Café Majestic

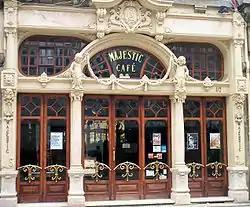
Main façade, Café Majestic.

Café Majestic is an historic café, located at Rua de Santa Catarina, in Porto, Portugal.